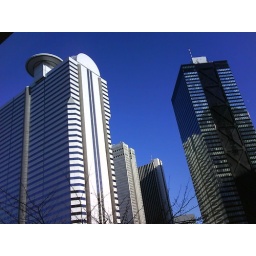
Shinjuku under blue winter sky